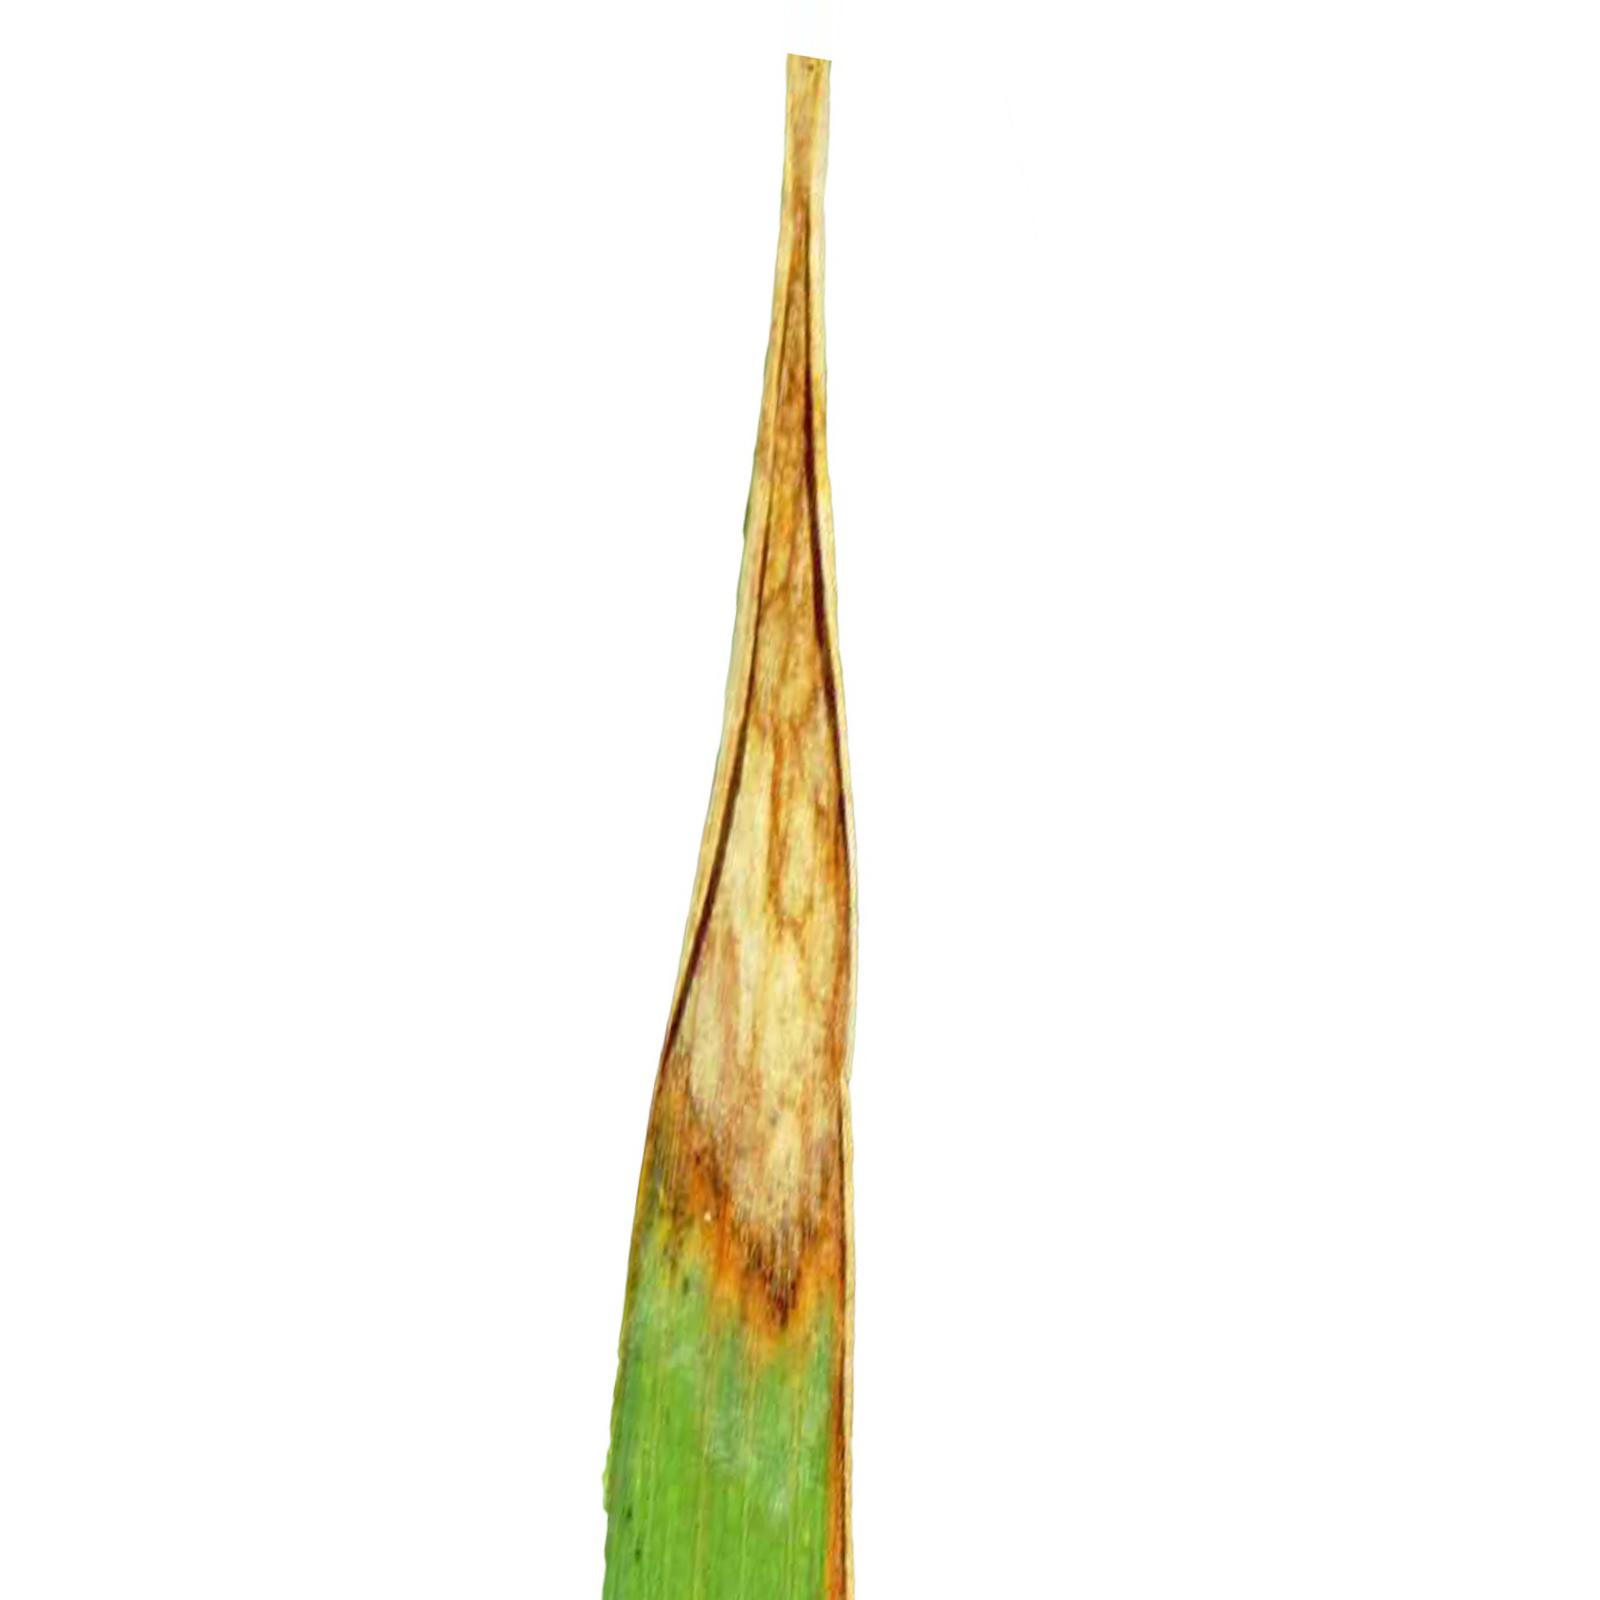
Nhãn: Bệnh Cháy lá ( Leaf scald )